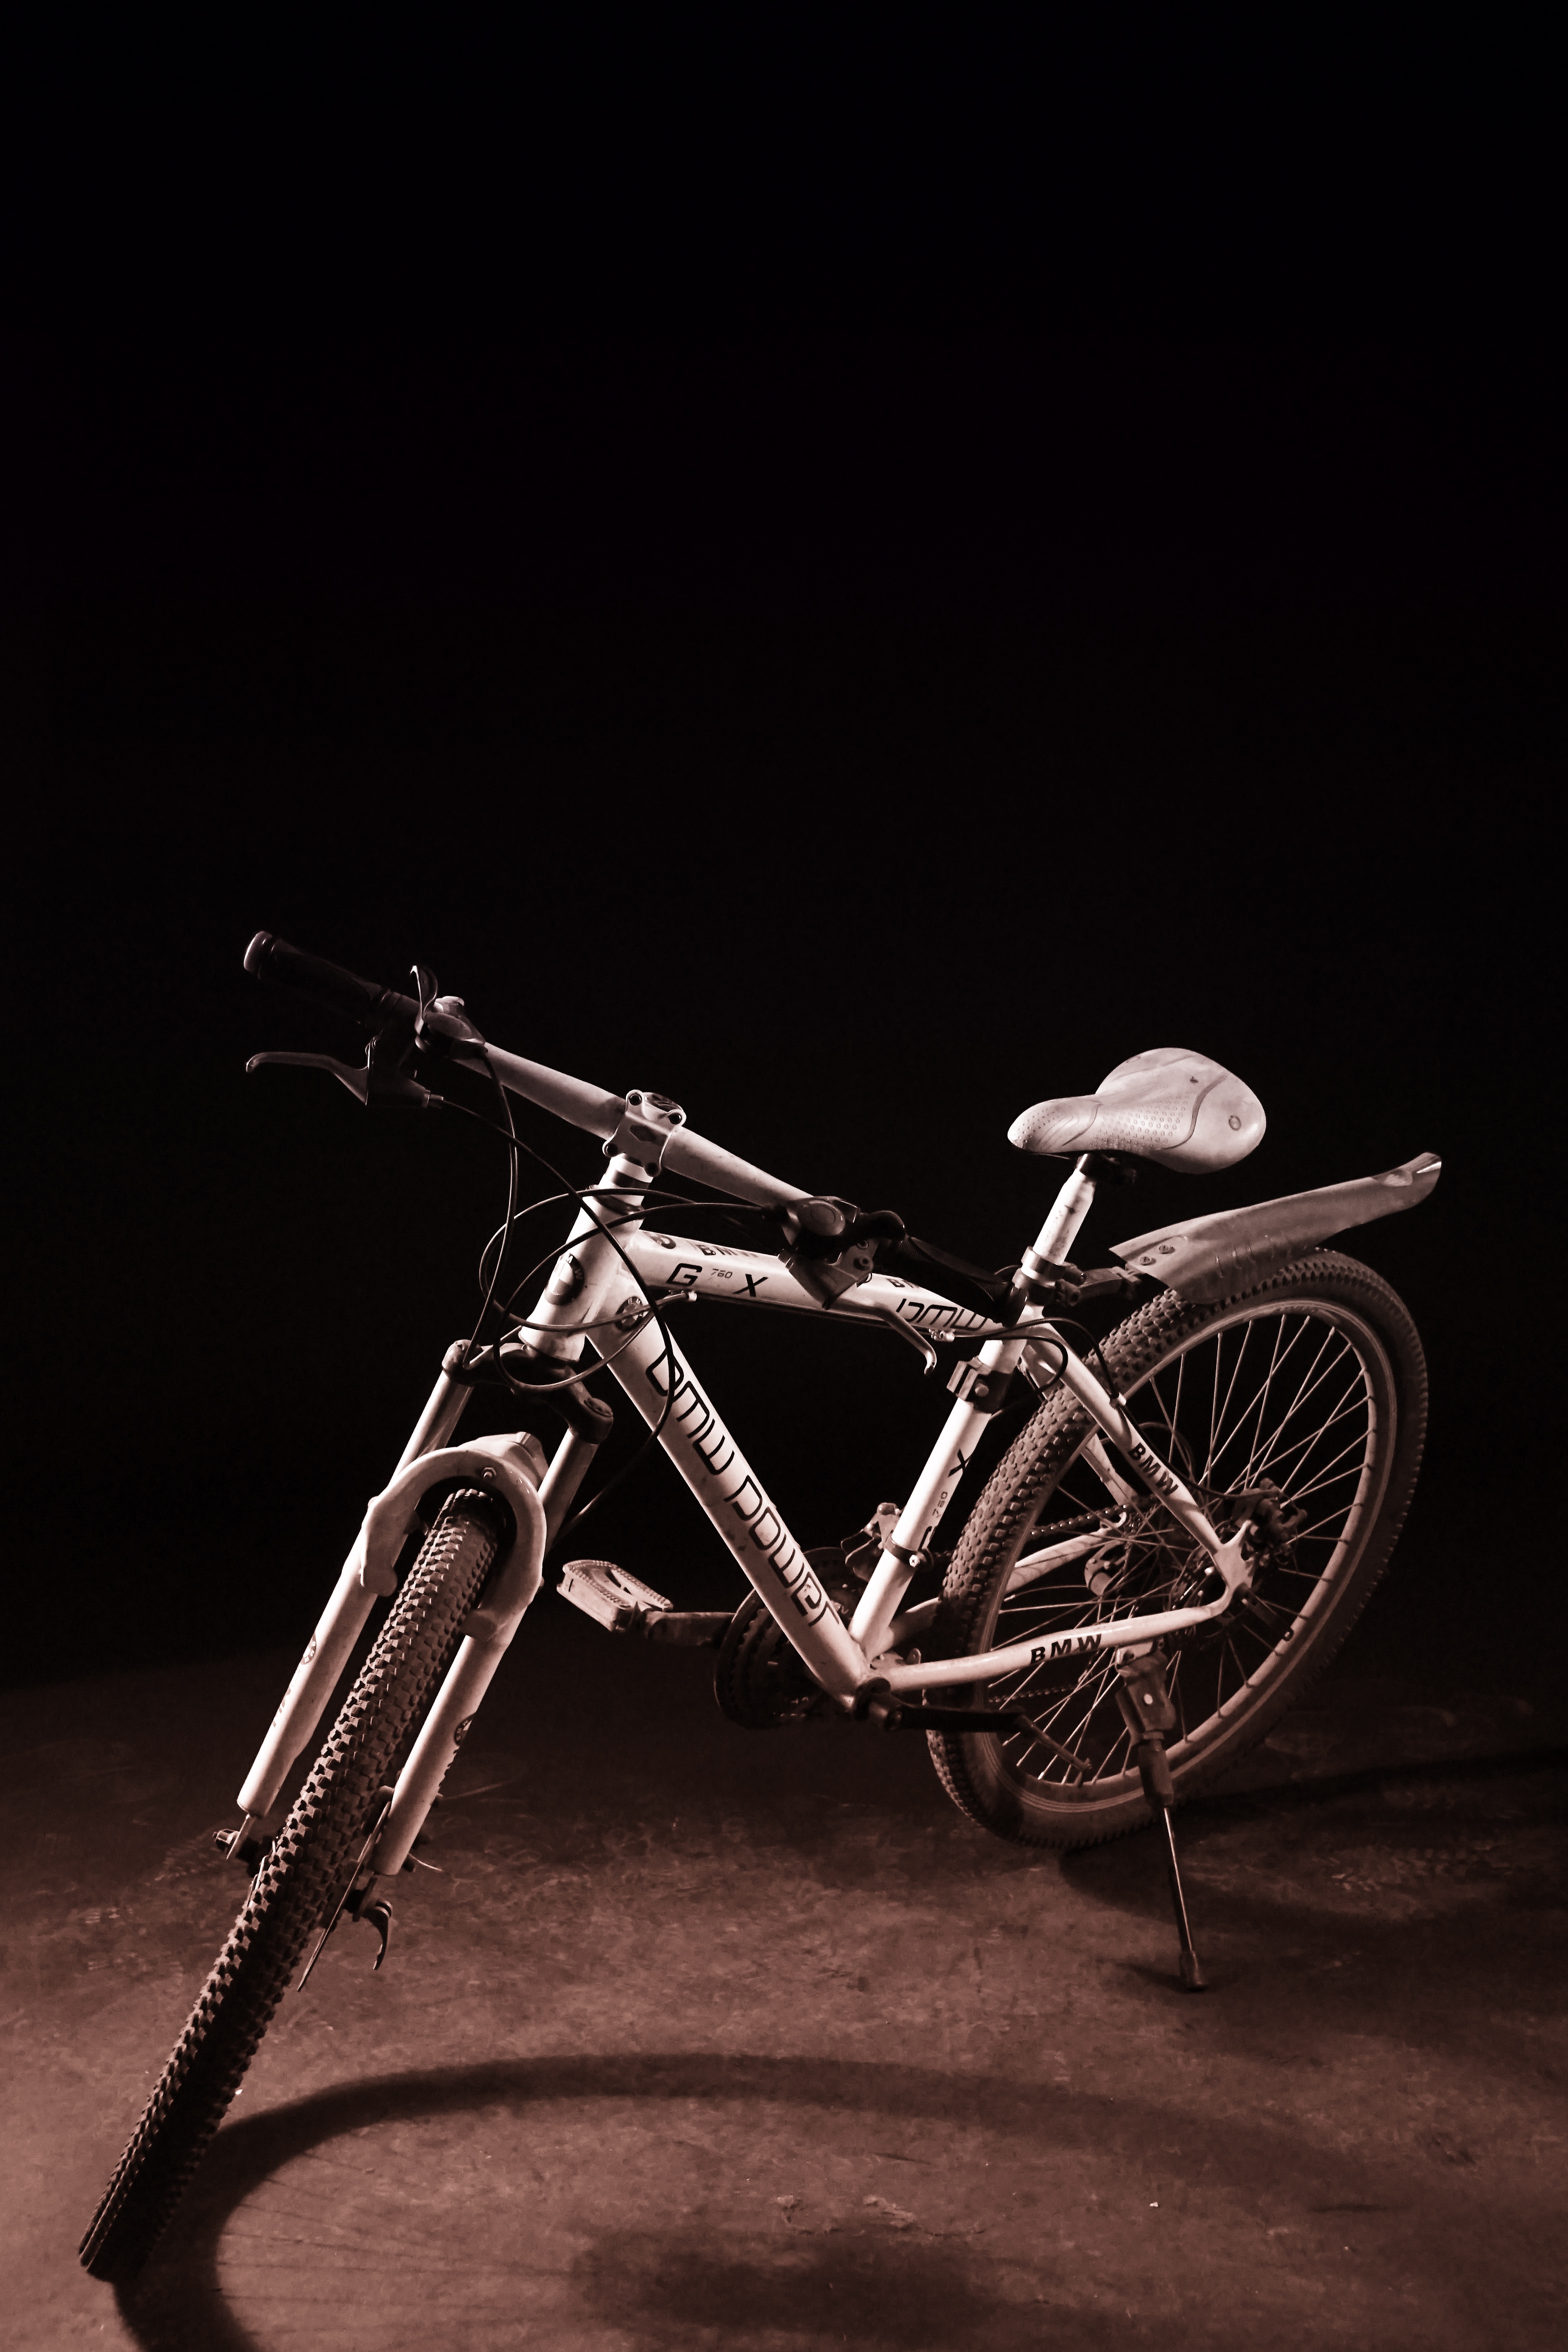
photography, bicycle, bike, vehicle, darkness, black, monochrome, sports equipment, close up, macro photography, realism